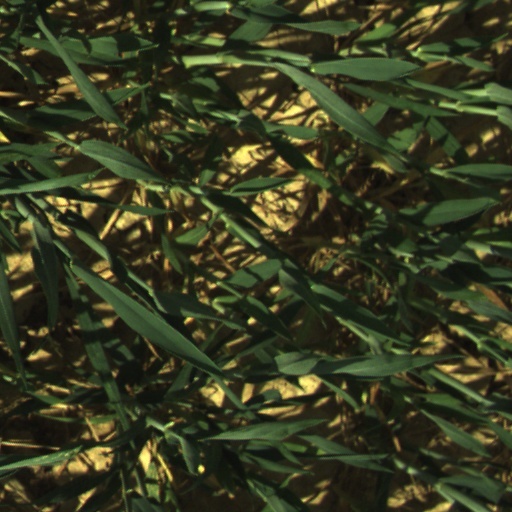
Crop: wheat